Calgary Highlanders

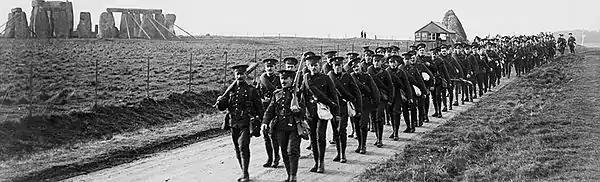
Men of the 10th Battalion pass Stonehenge

The 10th Battalion (Canadians), CEF was authorized on 10 August 1914 and embarked for Britain on 29 September 1914. It disembarked in France on 14 February 1915, where it fought as part of the 2nd Canadian Infantry Brigade, 1st Canadian Division in France and Flanders until the end of the war. The battalion disbanded on 30 August 1920.